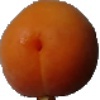
Label: Apricot 1